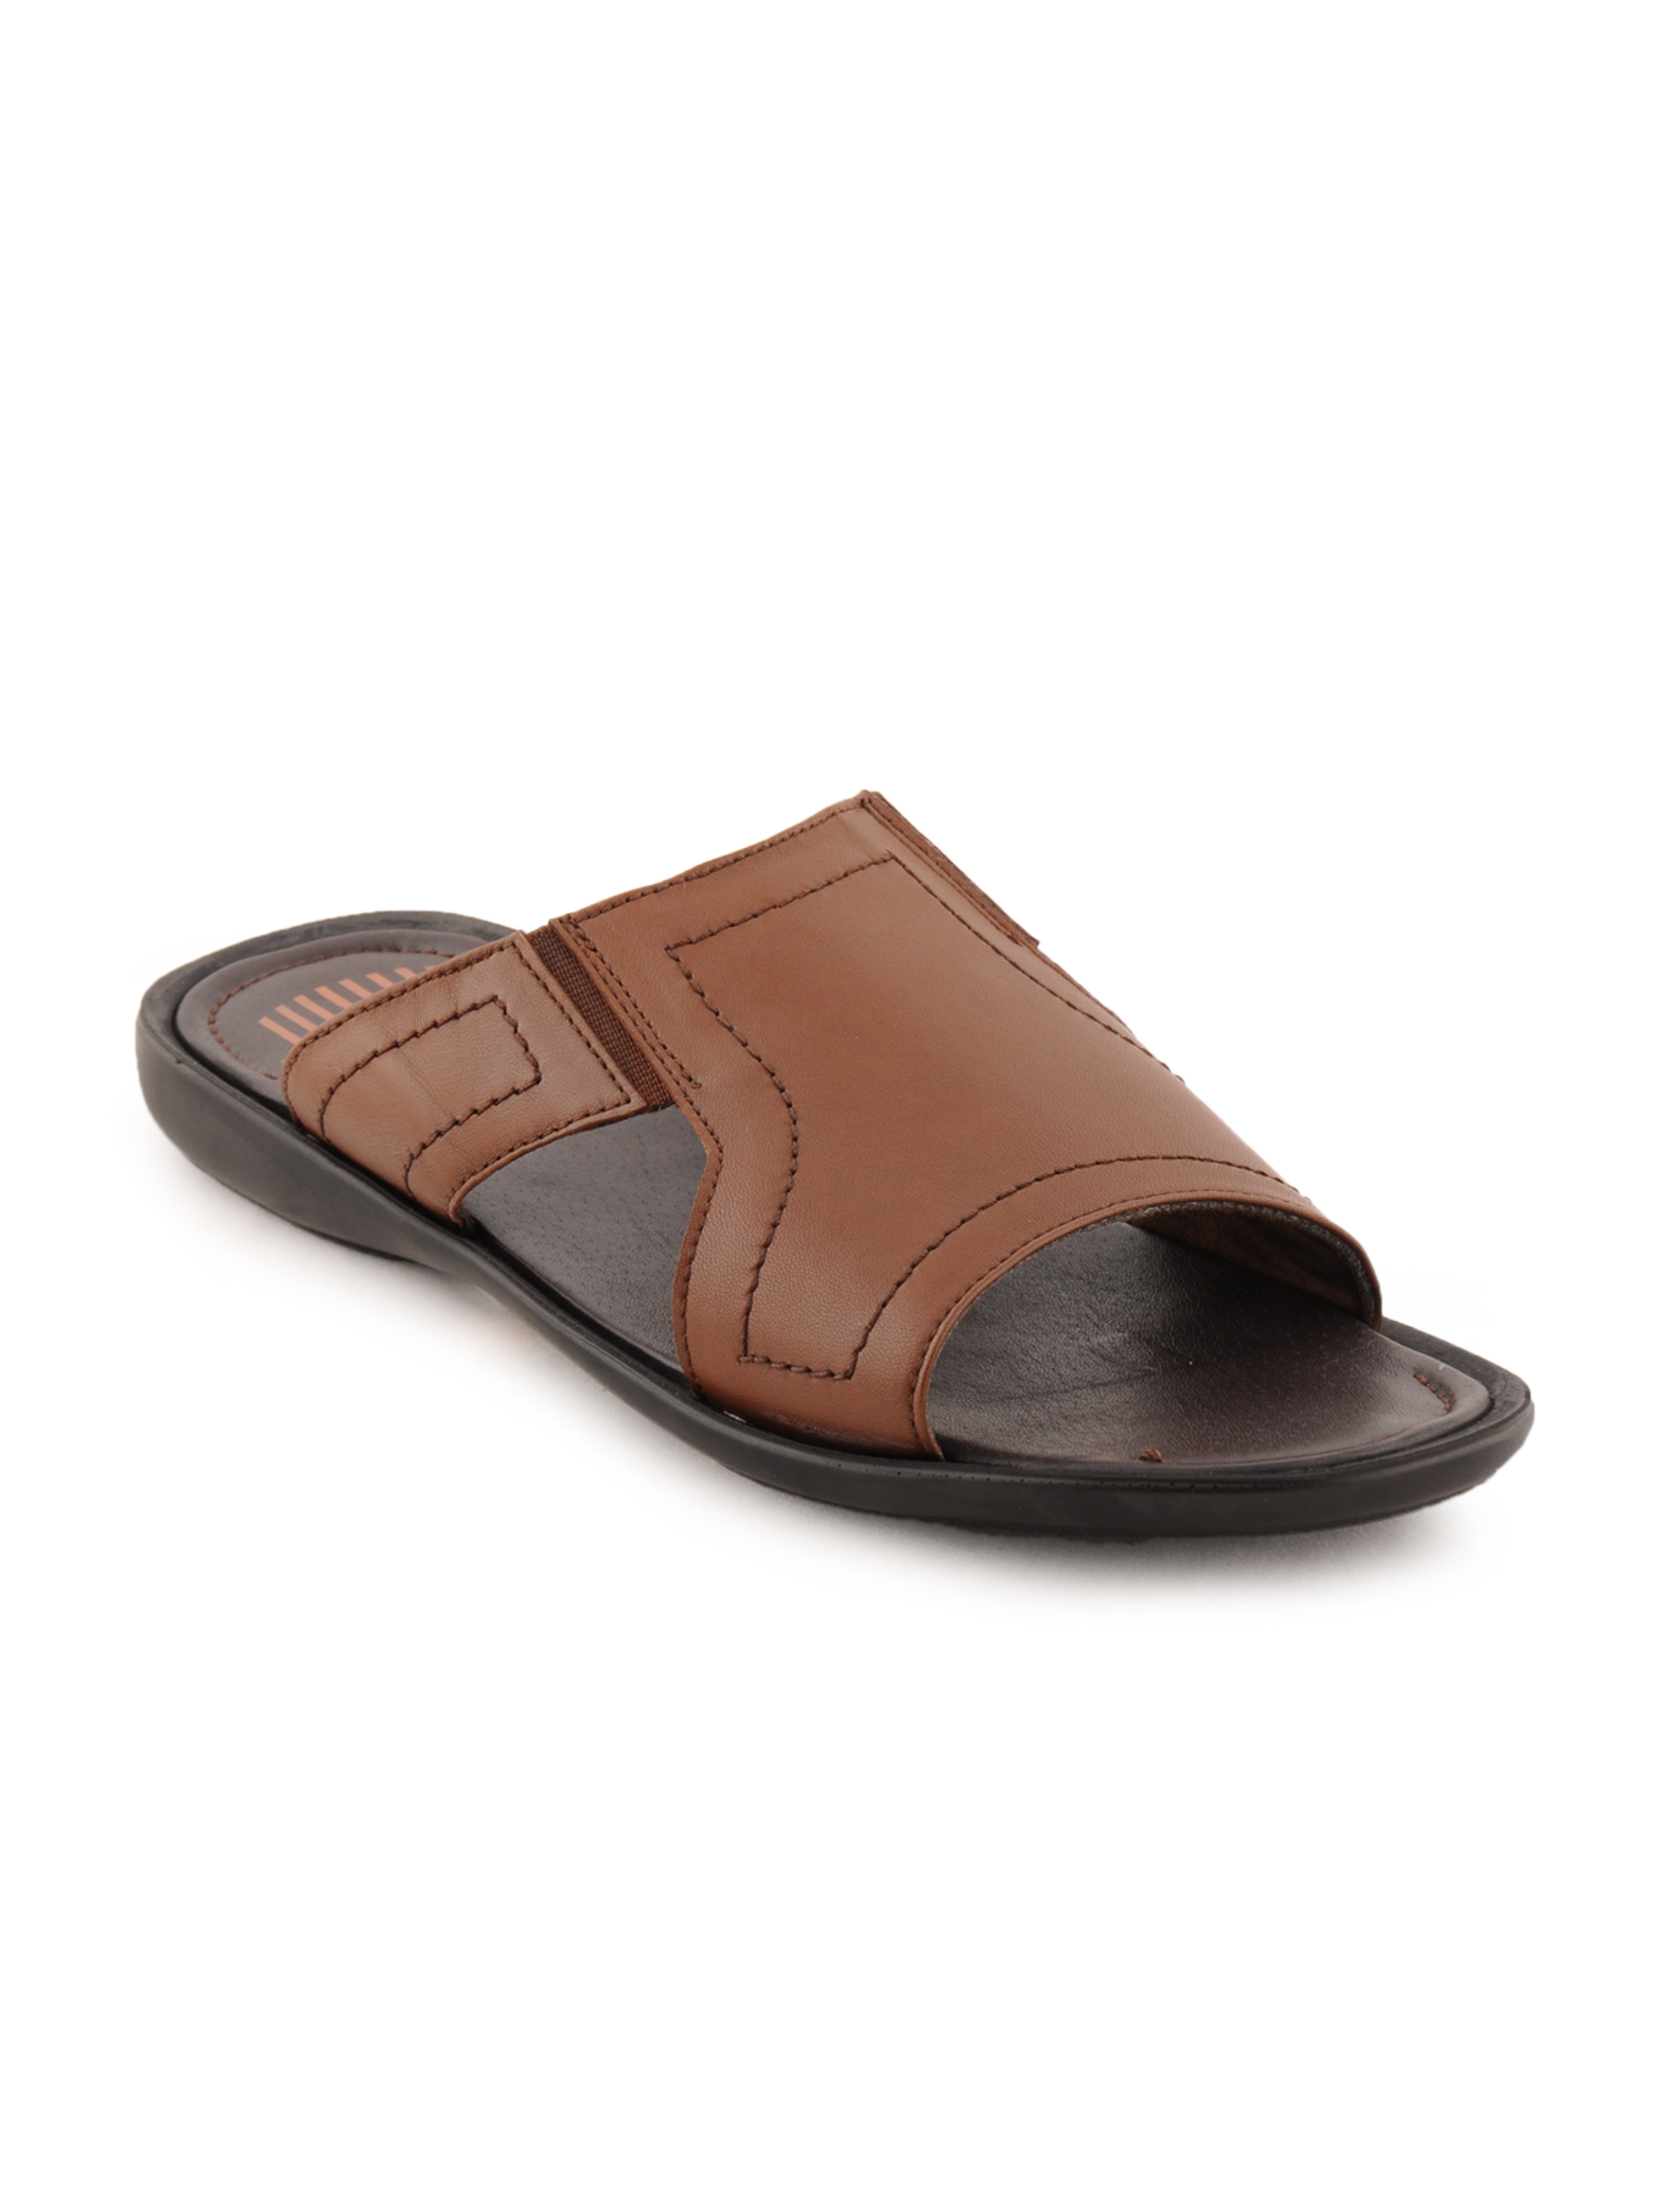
Franco Leone Men Casual Brown Sandals
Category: Footwear / Shoes / Formal Shoes
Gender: Men
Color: Brown
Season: Summer 2013
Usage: Casual